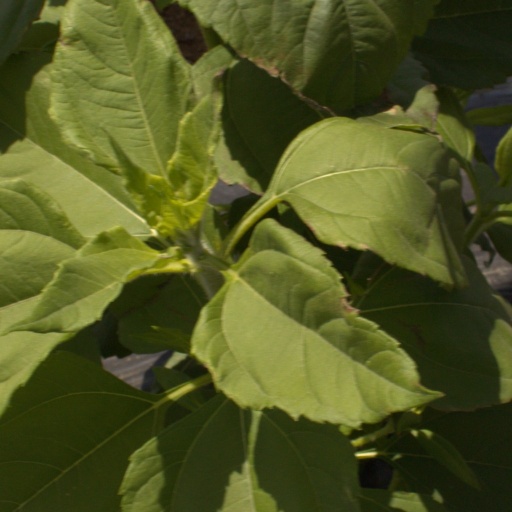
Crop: Jerusalem artichoke